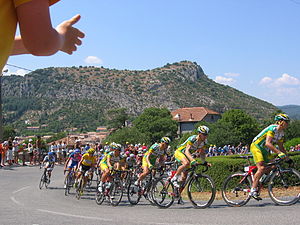
Tour de France 2006 / Deltagere / Favoritter
13. etape af Tour de France 2006
Tour de France 2006 var nr. 93 i rækken af verdens hårdeste cykelløb. Løbet startede den 1. juli i Strasbourg tæt ved den tyske grænse. Ruten løb over 3639 km og passerede igennem Holland, Tyskland, Belgien, Luxemborg, Frankrig og Spanien.